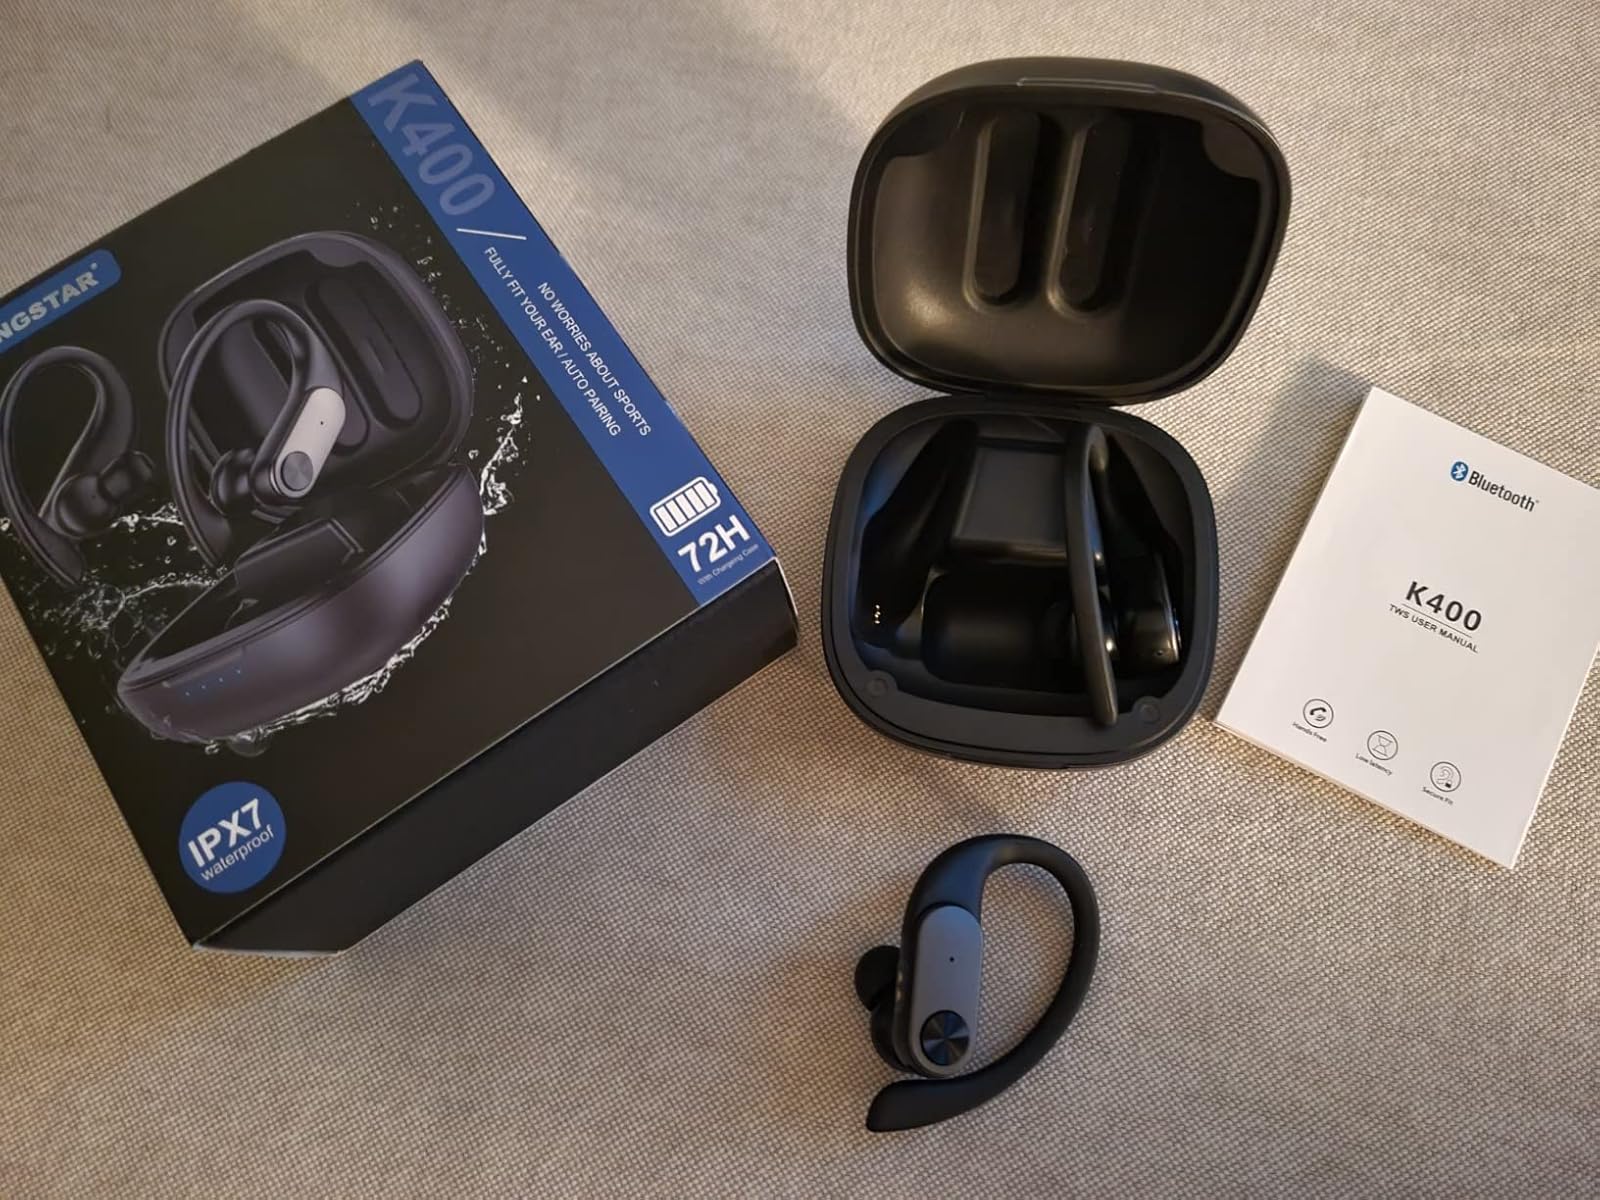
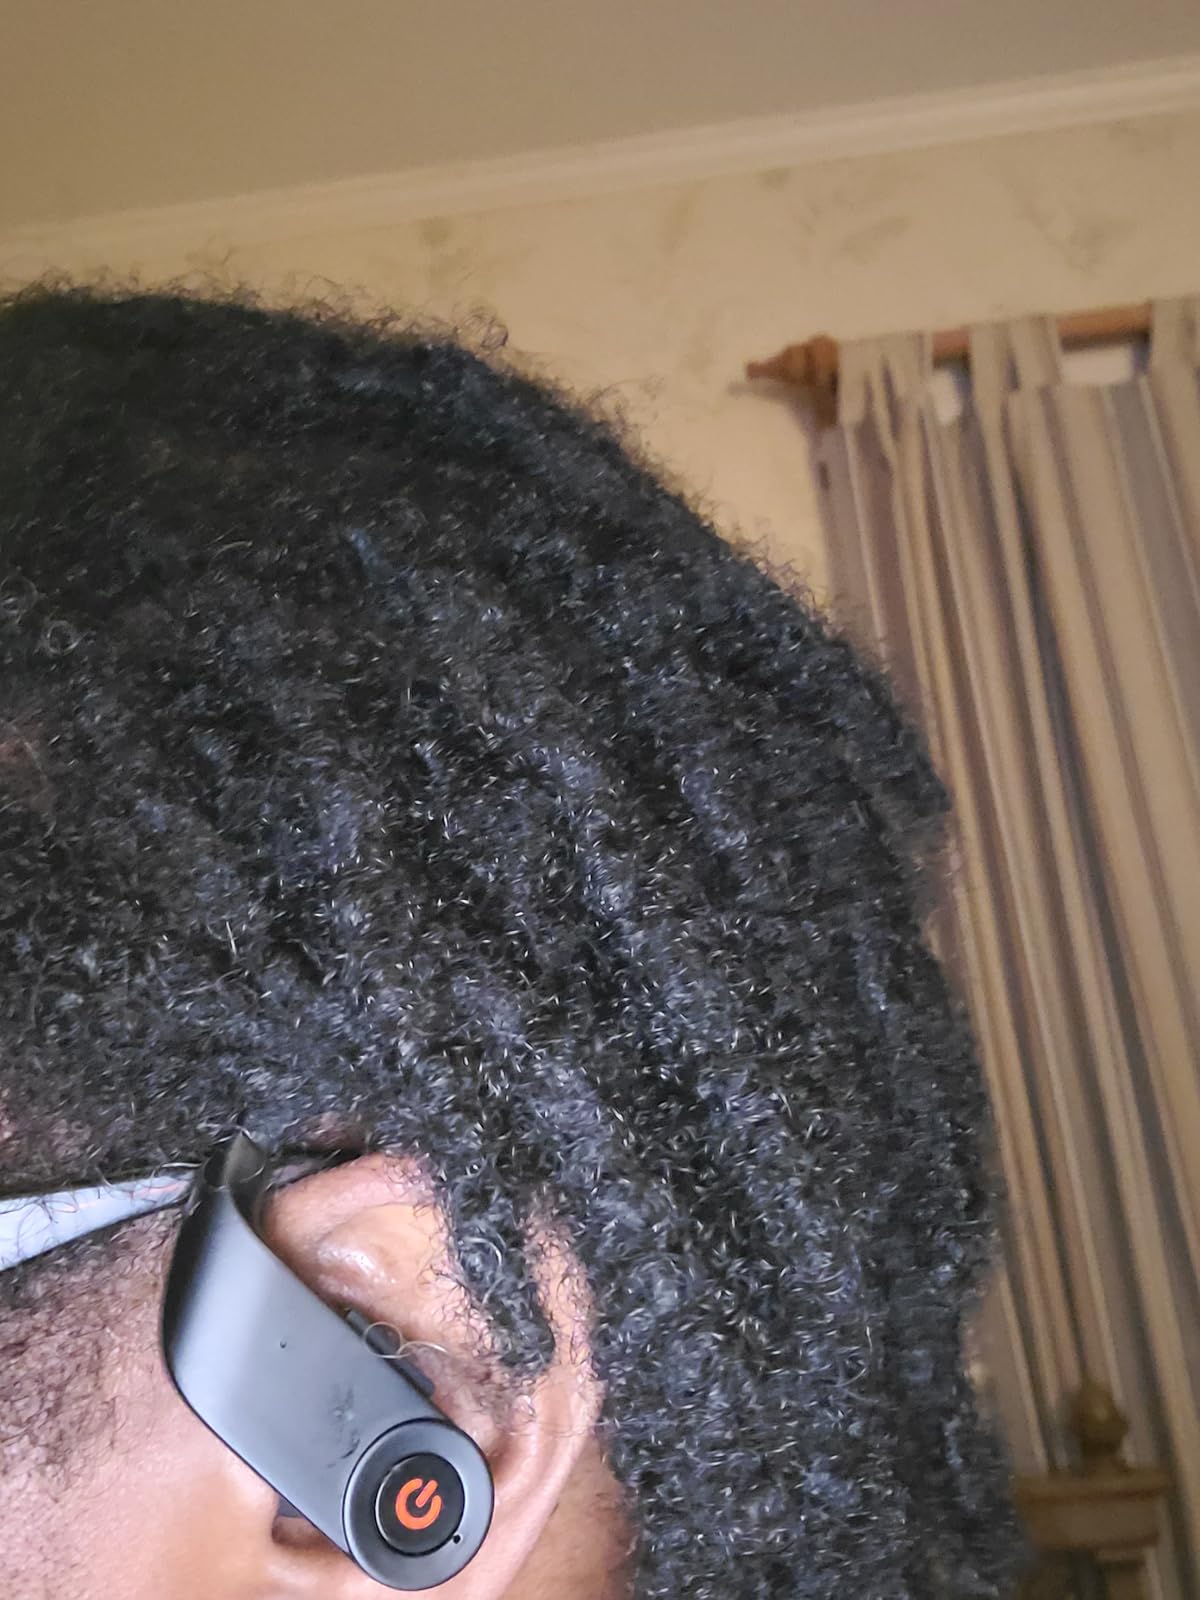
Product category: earbuds
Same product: no